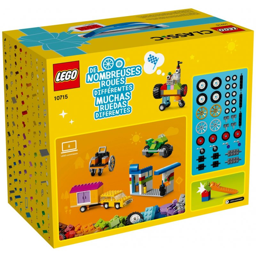
lego bricks on a roll